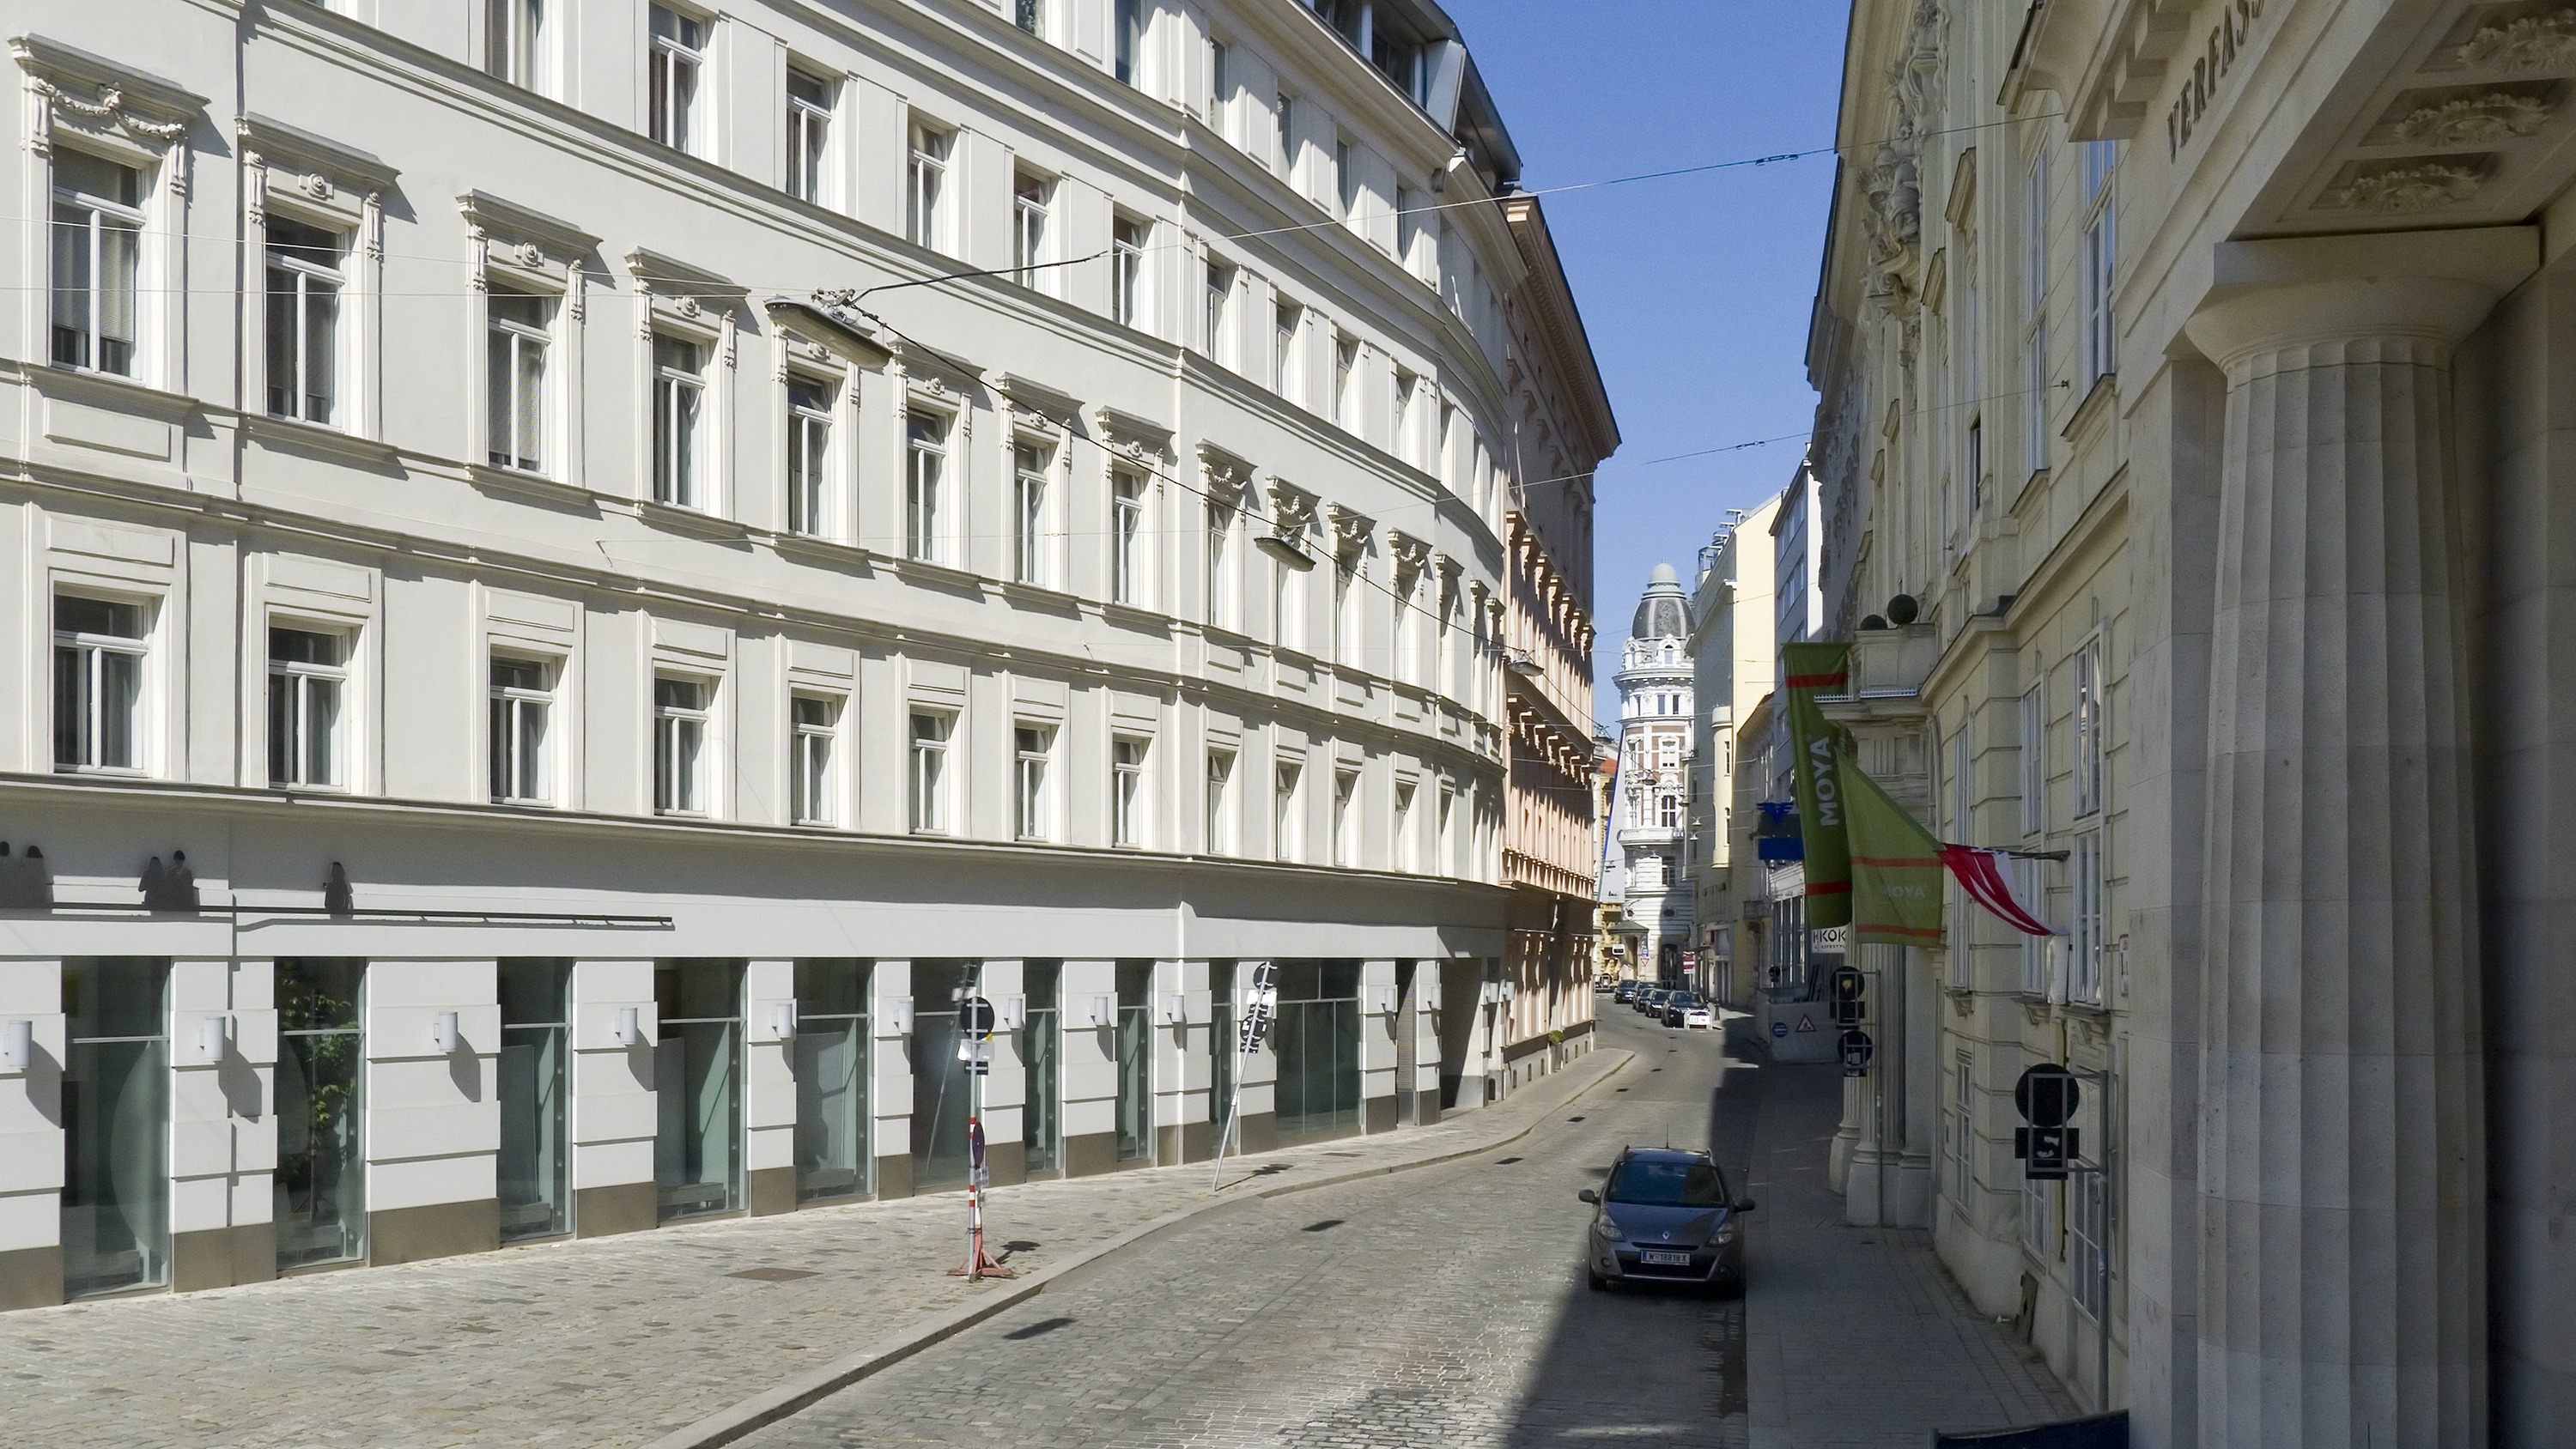
architecture, sky, road, street, town, alley, city, urban, downtown, facade, austria, structures, clouds, buildings, infrastructure, cars, vienna, cities, neighbourhood, urban area, human settlement